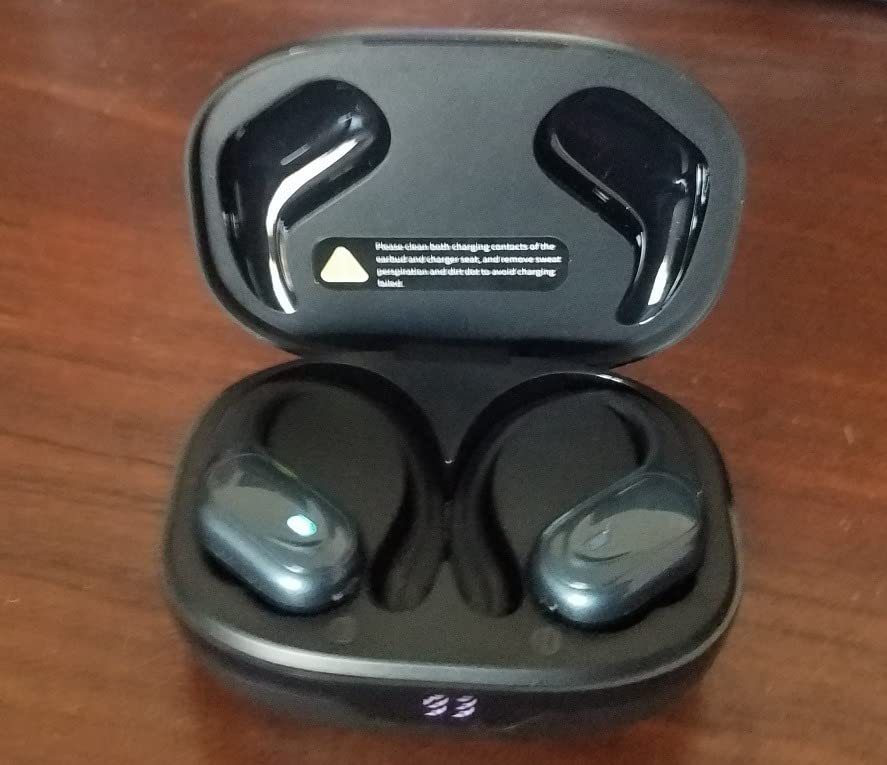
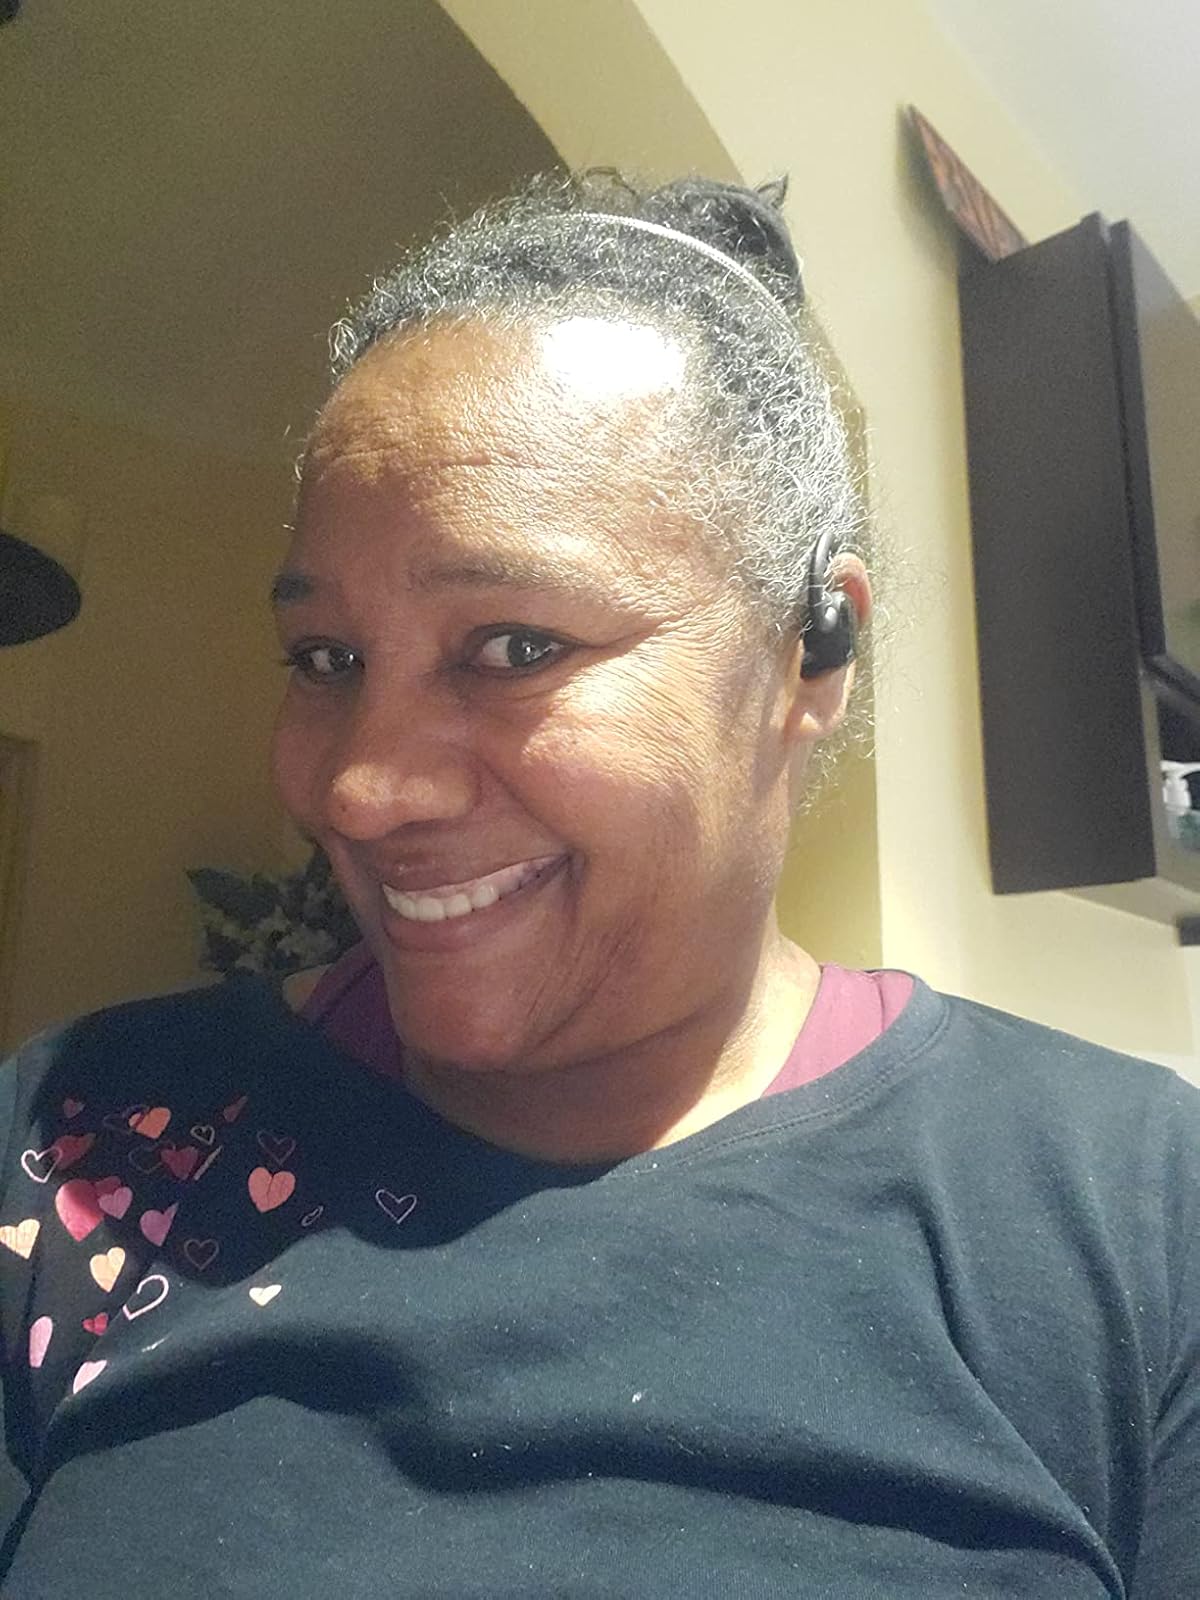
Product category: earbuds
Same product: yes